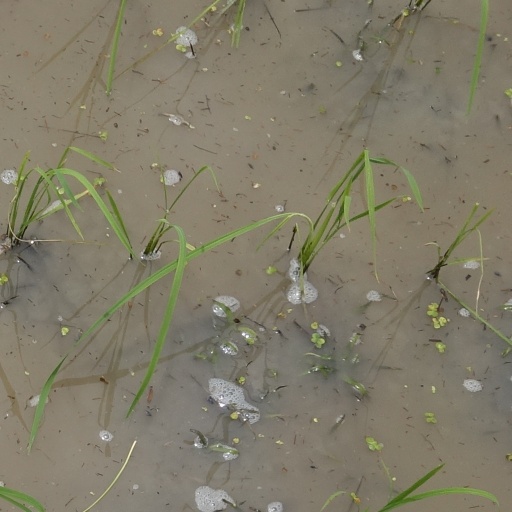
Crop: rice